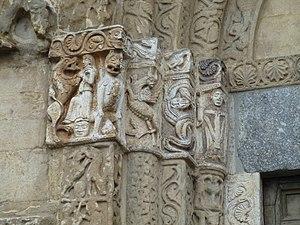
Eglise San Michele (Pavie, Lombardie). Façade ouest. Portail principal. Chapiteaux de gauche.